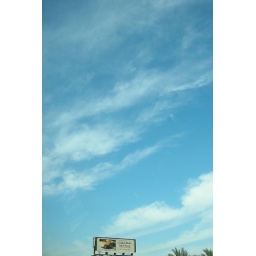
Nothing but clear blue skies in Kuwait. It was very sunny but freezing at the same time.